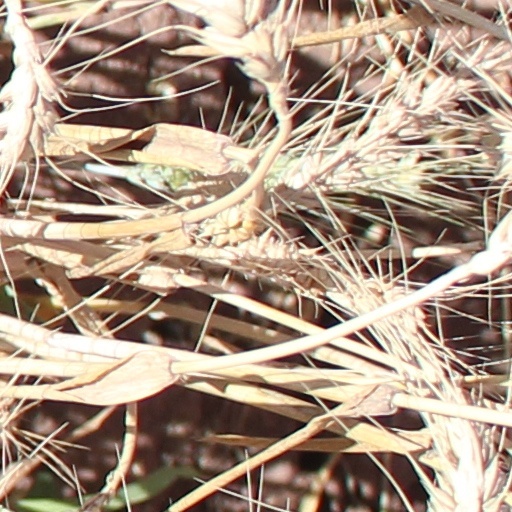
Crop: wheat